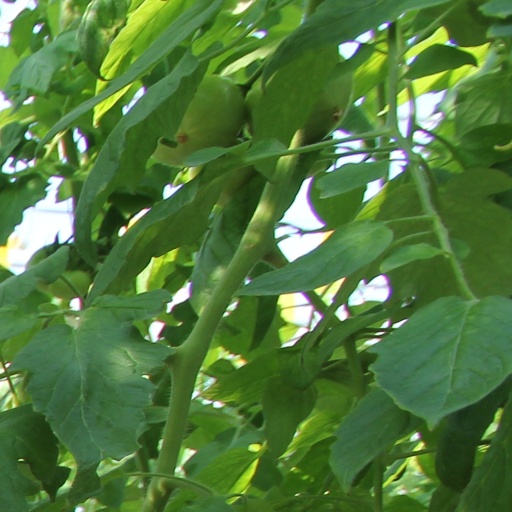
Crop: tomato